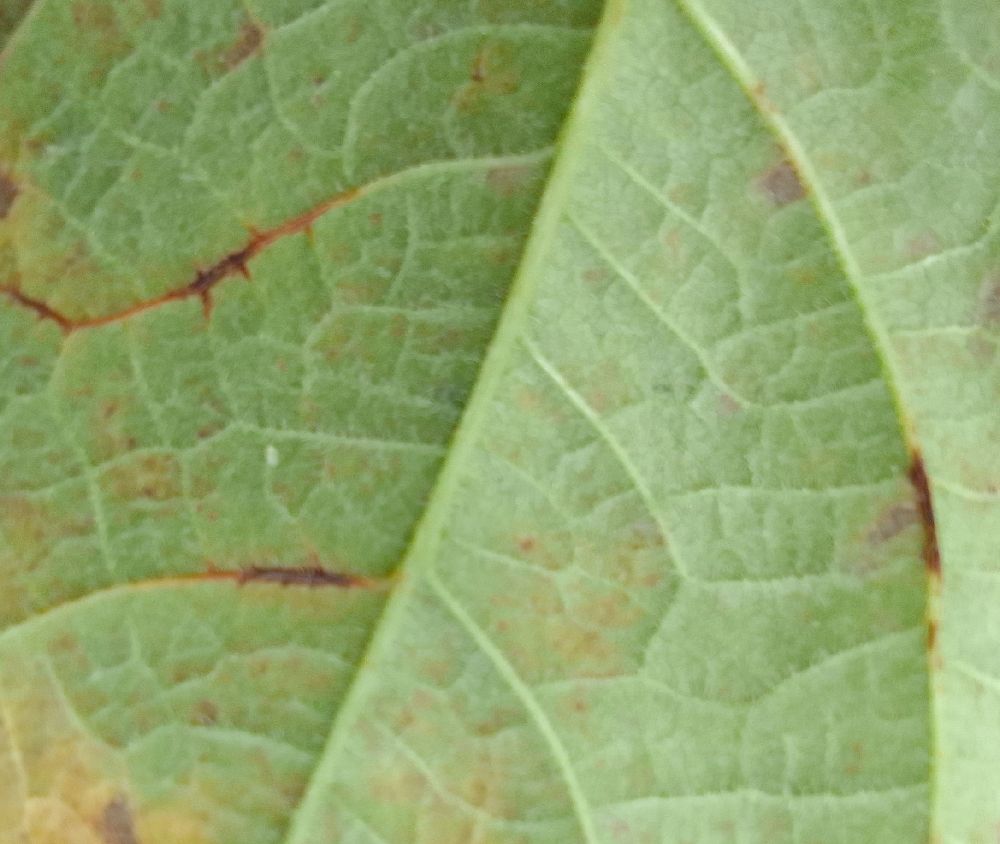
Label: anthracnose